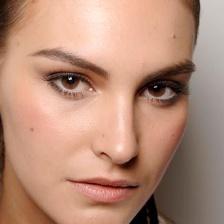
Label: faces